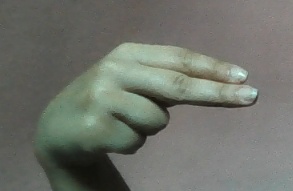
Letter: ain